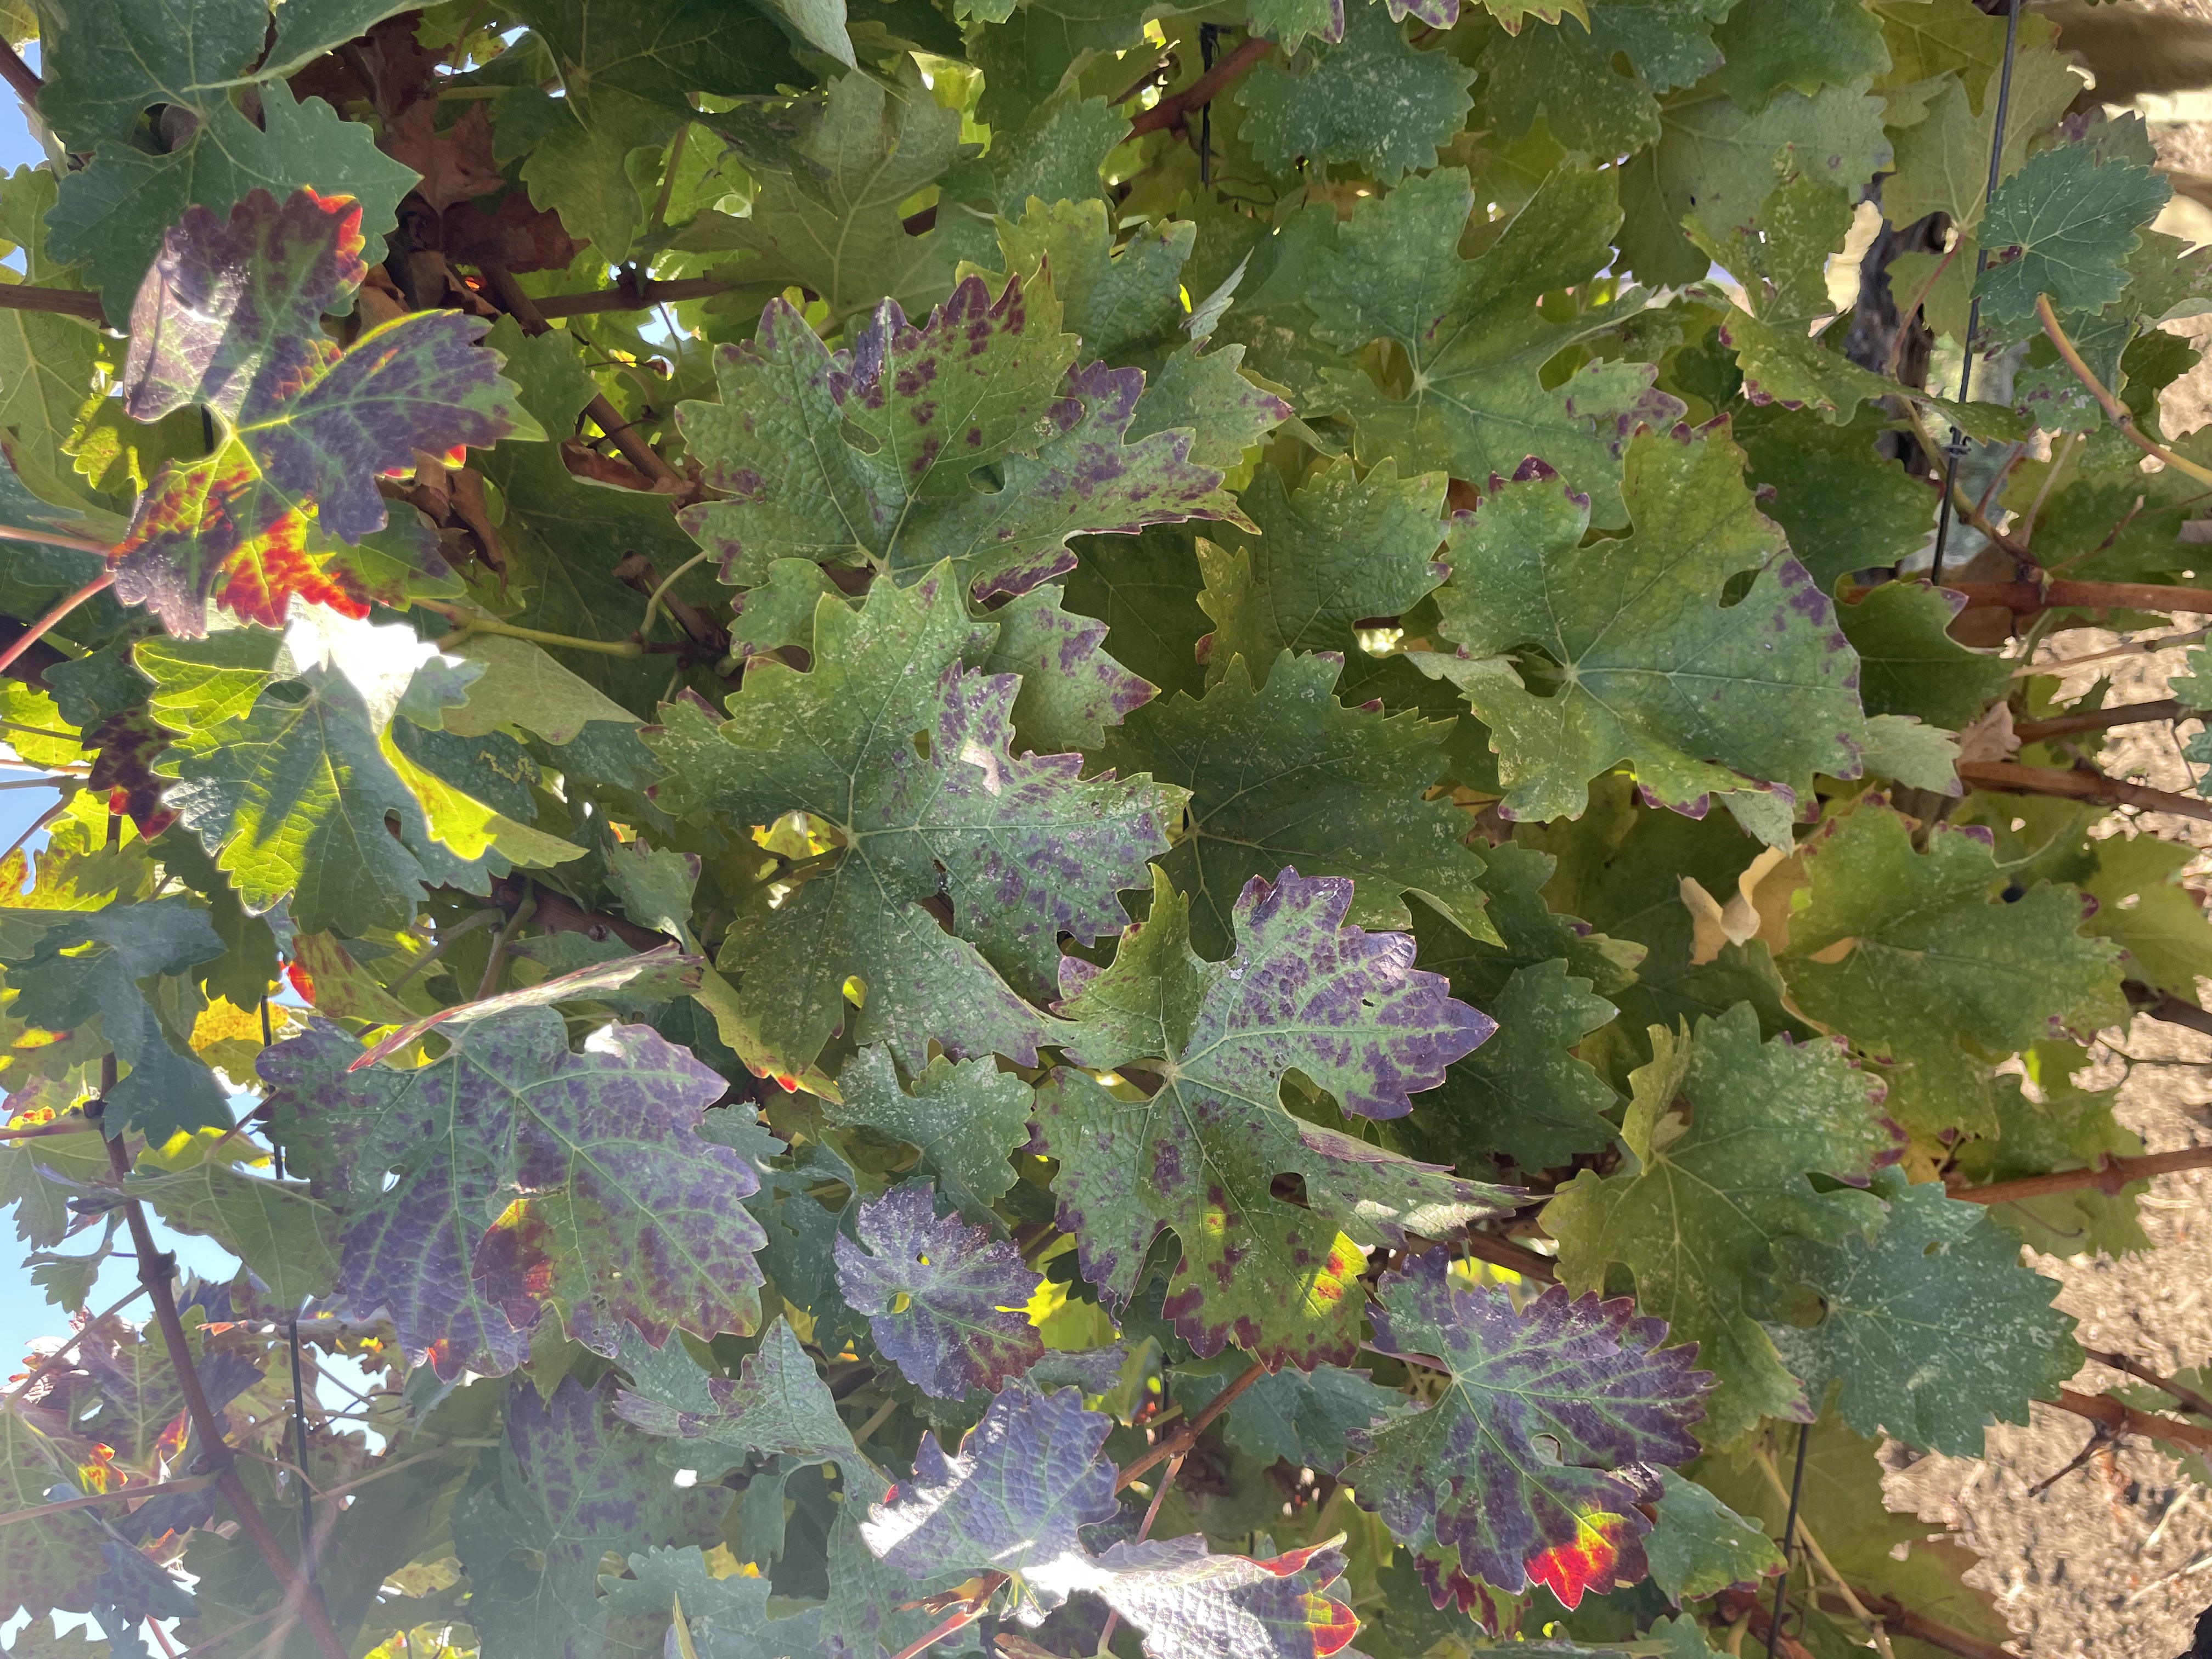
Label: Leafroll 3